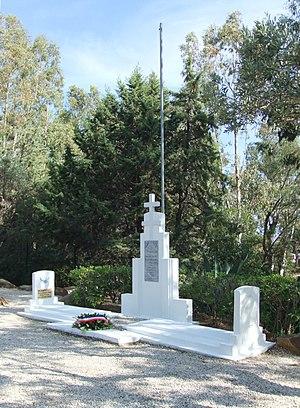
Mémorial des commandos d'Afrique, pointe de la Fossette, au Lavandou (Var, France) Camera location43°
Le Groupe des Commandos d'Afrique, qui deviendra le 5ᵉ bataillon de choc, est issu des Corps Francs d'Afrique. C'est une ancienne unité parachutiste de l’armée de terre française, créée en décembre 1942 et dissoute le 1ᵉʳ octobre 1945 afin de constituer le 2ᵉ bataillon du 1ᵉʳ régiment d'infanterie de choc aéroporté de la 24ᵉ division aéroportée.